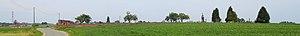
Maffle
Maffle est une ancienne commune de Belgique située en Région wallonne dans la province de Hainaut.